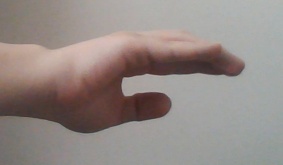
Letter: jeem